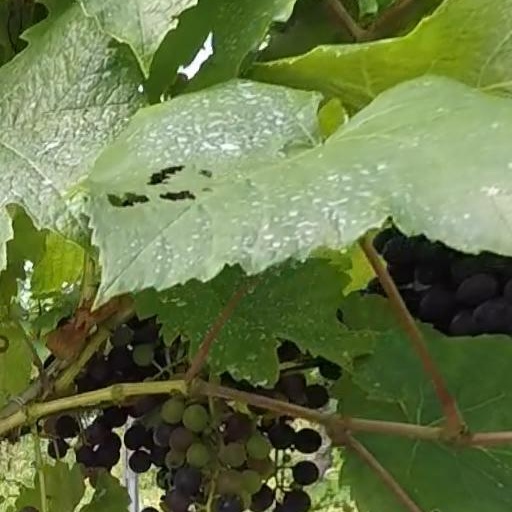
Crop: grape